Dresden Bischofsplatz station

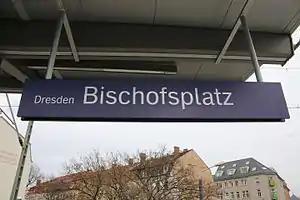

Dresden Bischofsplatz station is a railway station in the town of Dresden, Saxony, Germany. The station is located on the Pirna–Coswig railway.